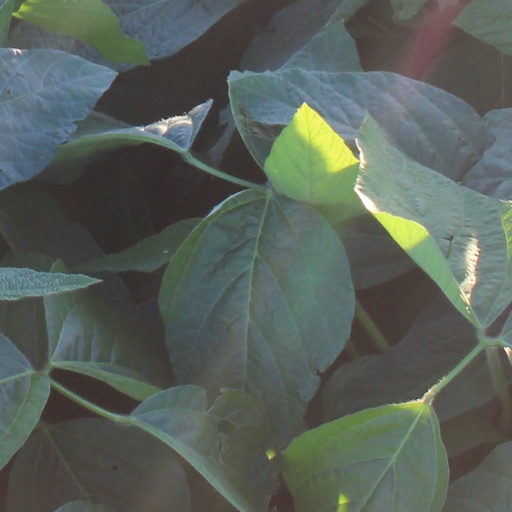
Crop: soybean